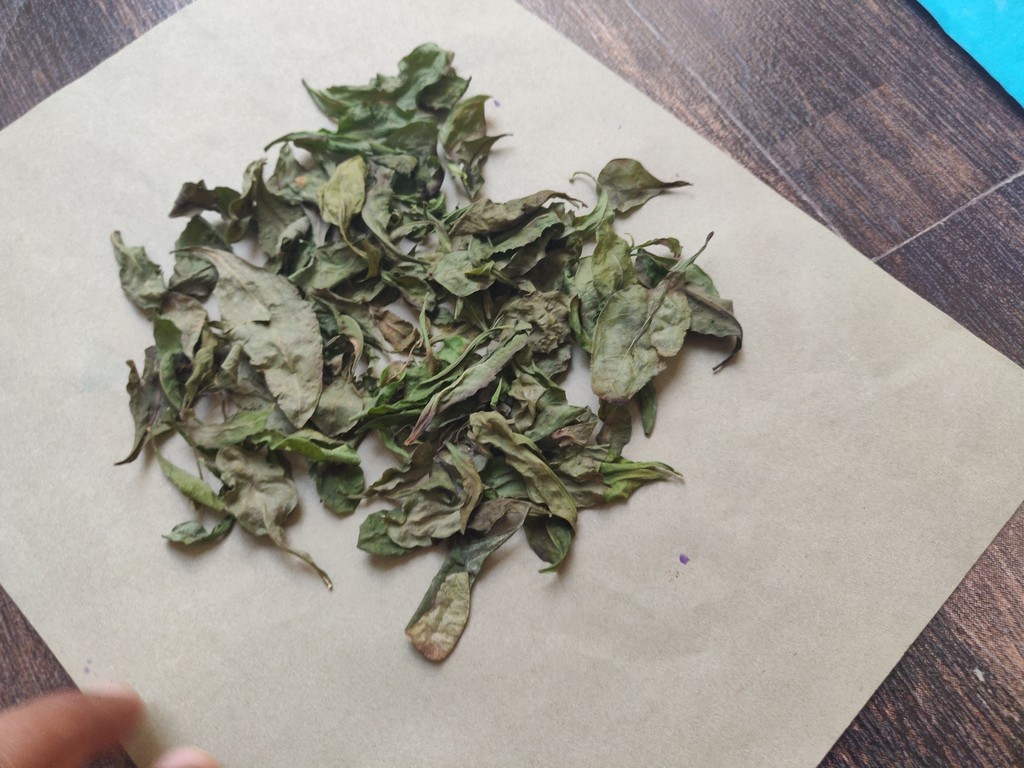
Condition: Dried
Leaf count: multiple
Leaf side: unknown